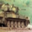
Label: tank